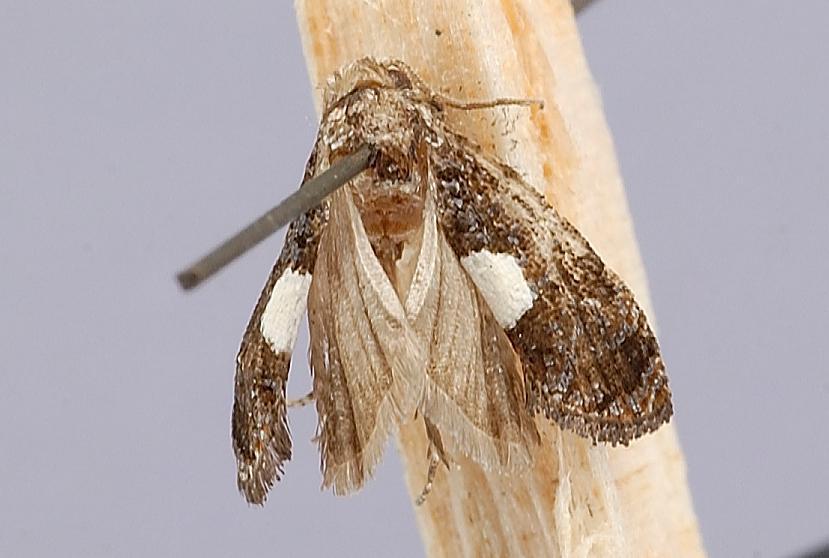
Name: Laspeyresia palmetum
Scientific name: Laspeyresia palmetum Heinrich, 1928
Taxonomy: Animalia, Arthropoda, Insecta, Lepidoptera, Tortricidae
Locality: near Royal Palms State Park, [Not Stated], Florida, United States
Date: "III.4"